Delta Beta Phi

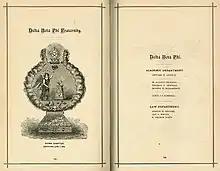
Delta Beta Phi escutcheon and yearbook entry at the University of Pennsylvania in 1879

Delta Beta Phi was formed in at Cornell University. Its four founders were J. D. Hamrick, I. W. Kelly, J. S. Monroe, and Willard Olney. The "Cornell chapter" was cheekily nicknamed the "Dead Bits" on campus on account of the first two letters of its name. It operated as a secret society and admitted Jewish members.